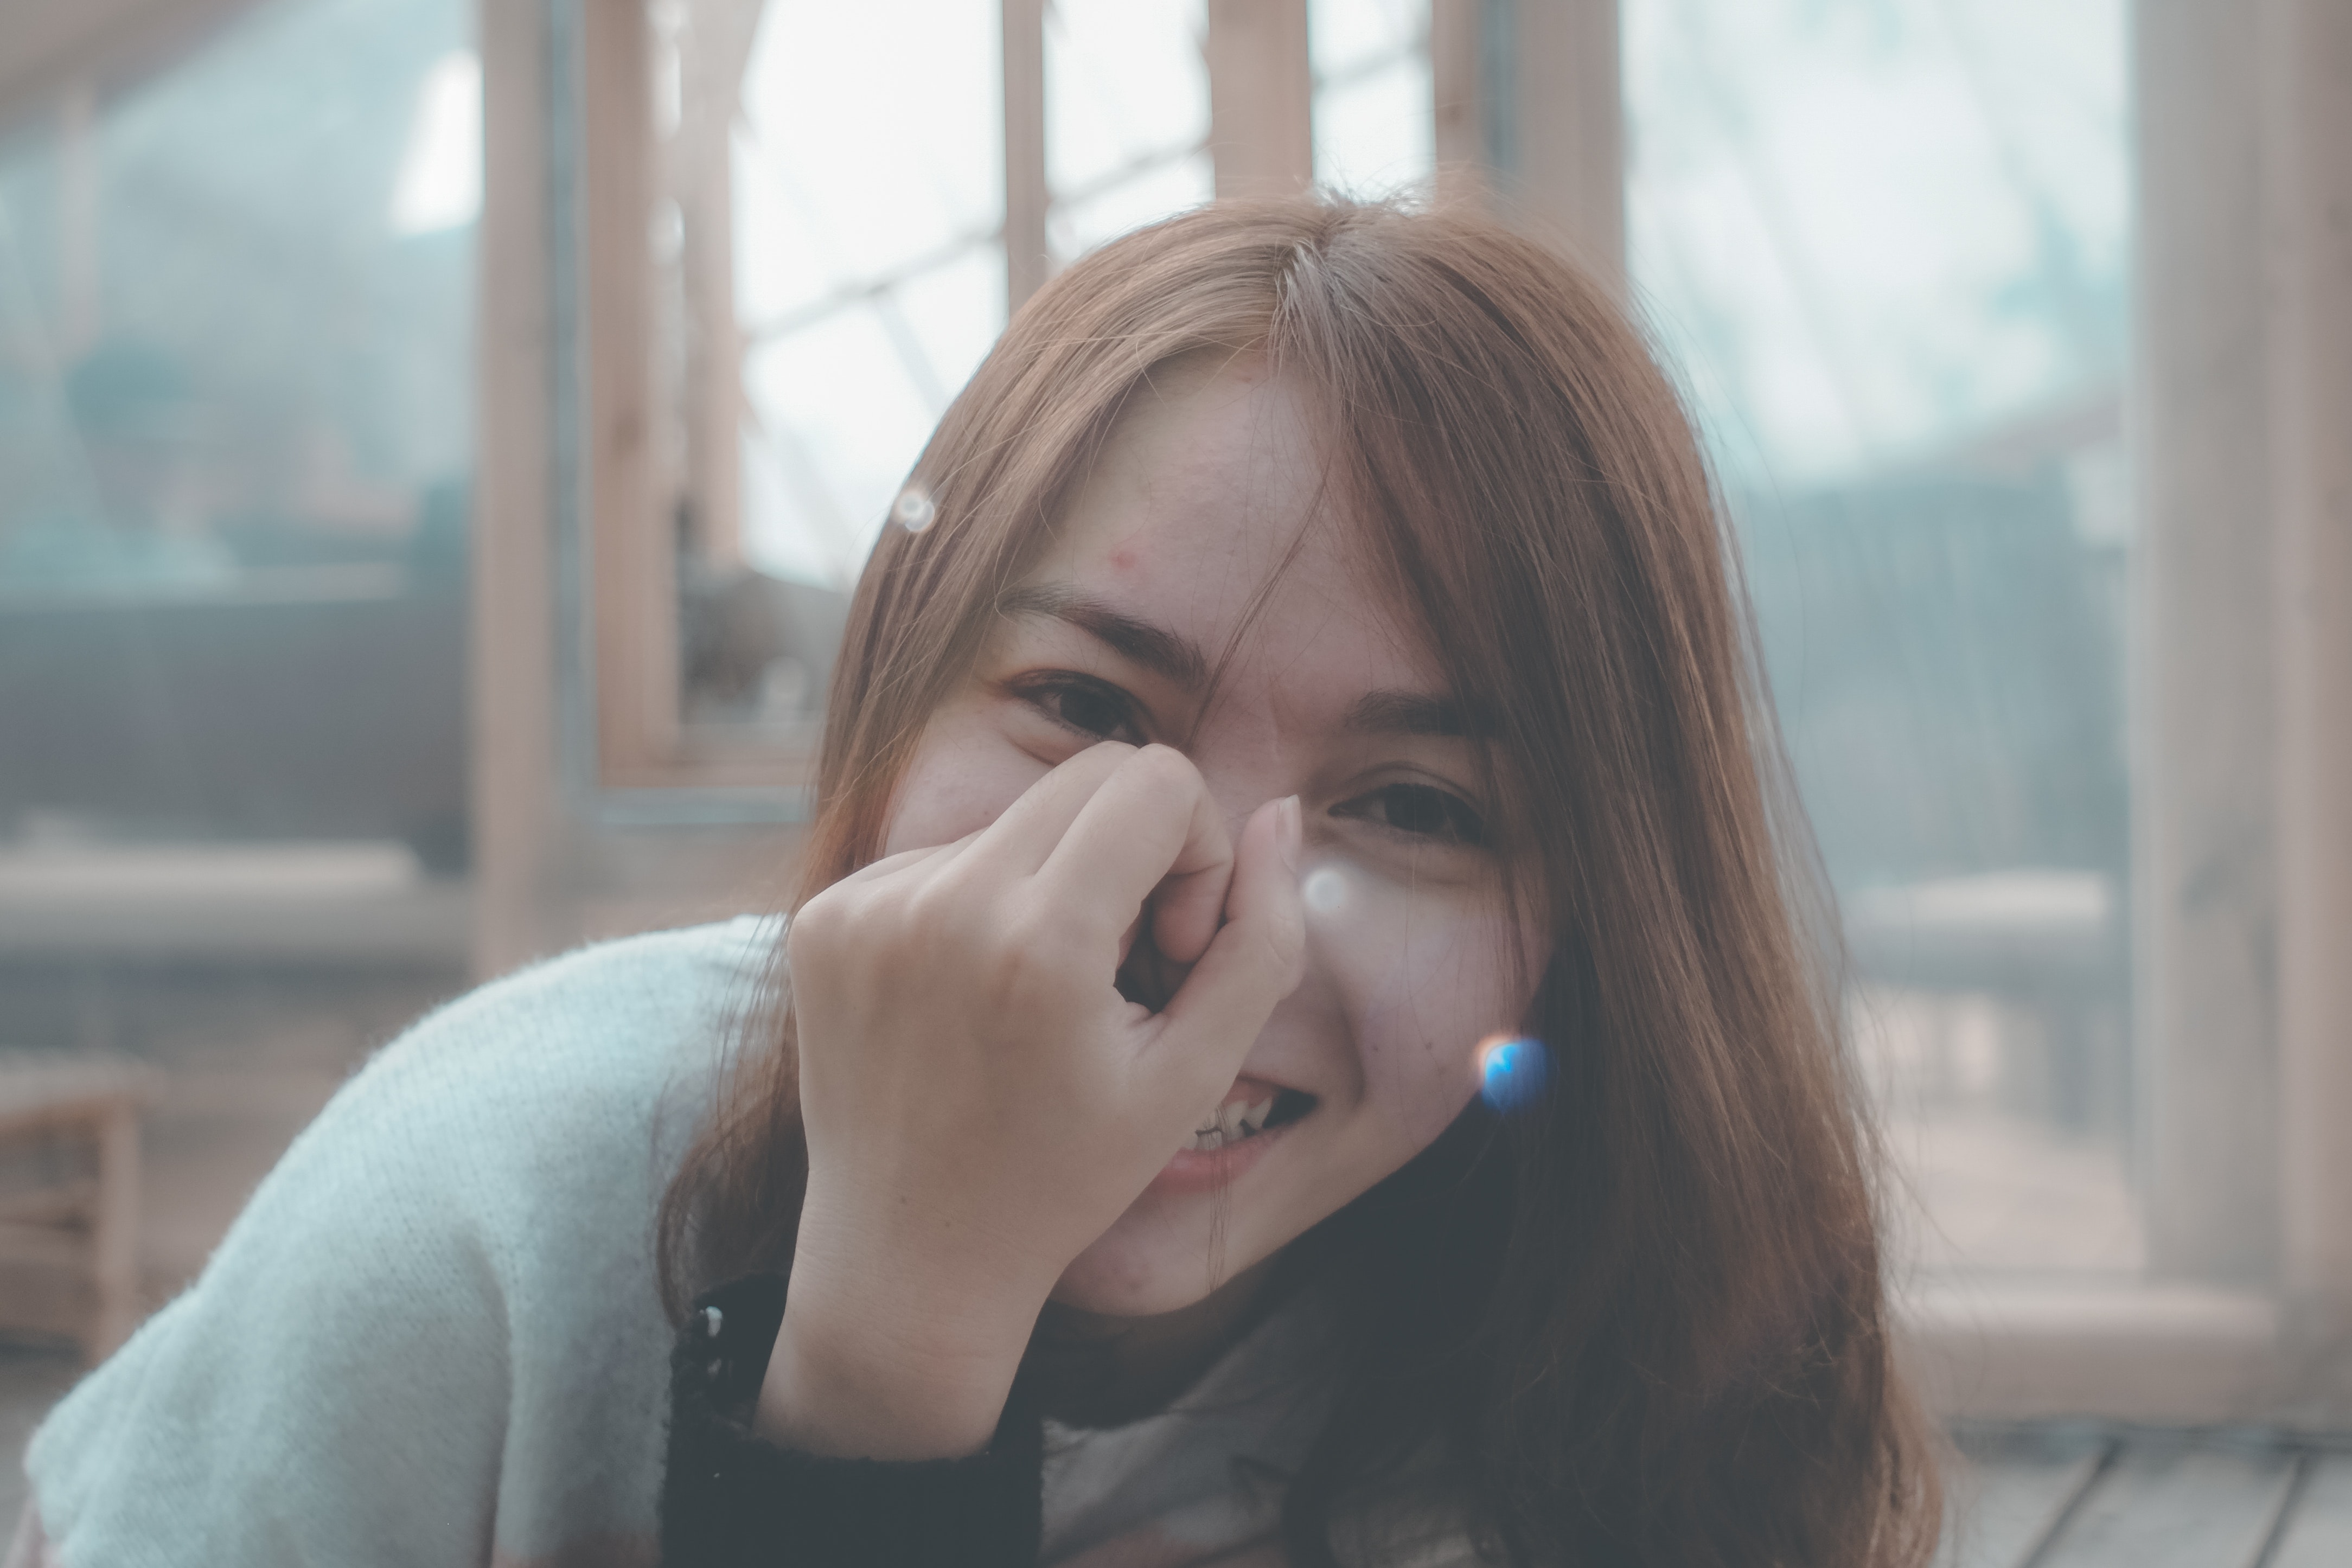
facial expression, nose, girl, beauty, snapshot, emotion, smile, eye, mouth, hand, portrait, lip, eyelash, long hair, brown hair, fun, happiness, laughter, portrait photography